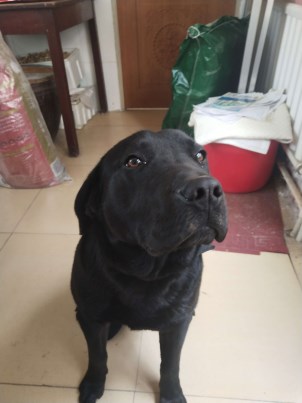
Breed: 3580-n000122-Labrador_retriever